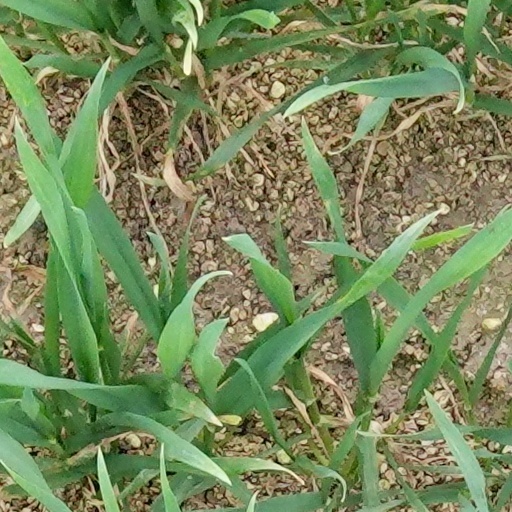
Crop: wheat